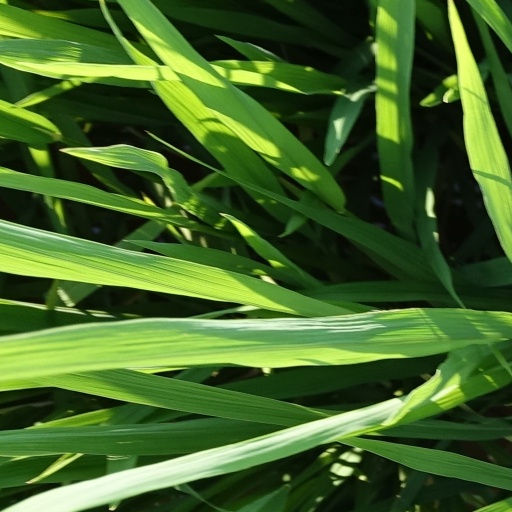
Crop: rice